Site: brandenburg
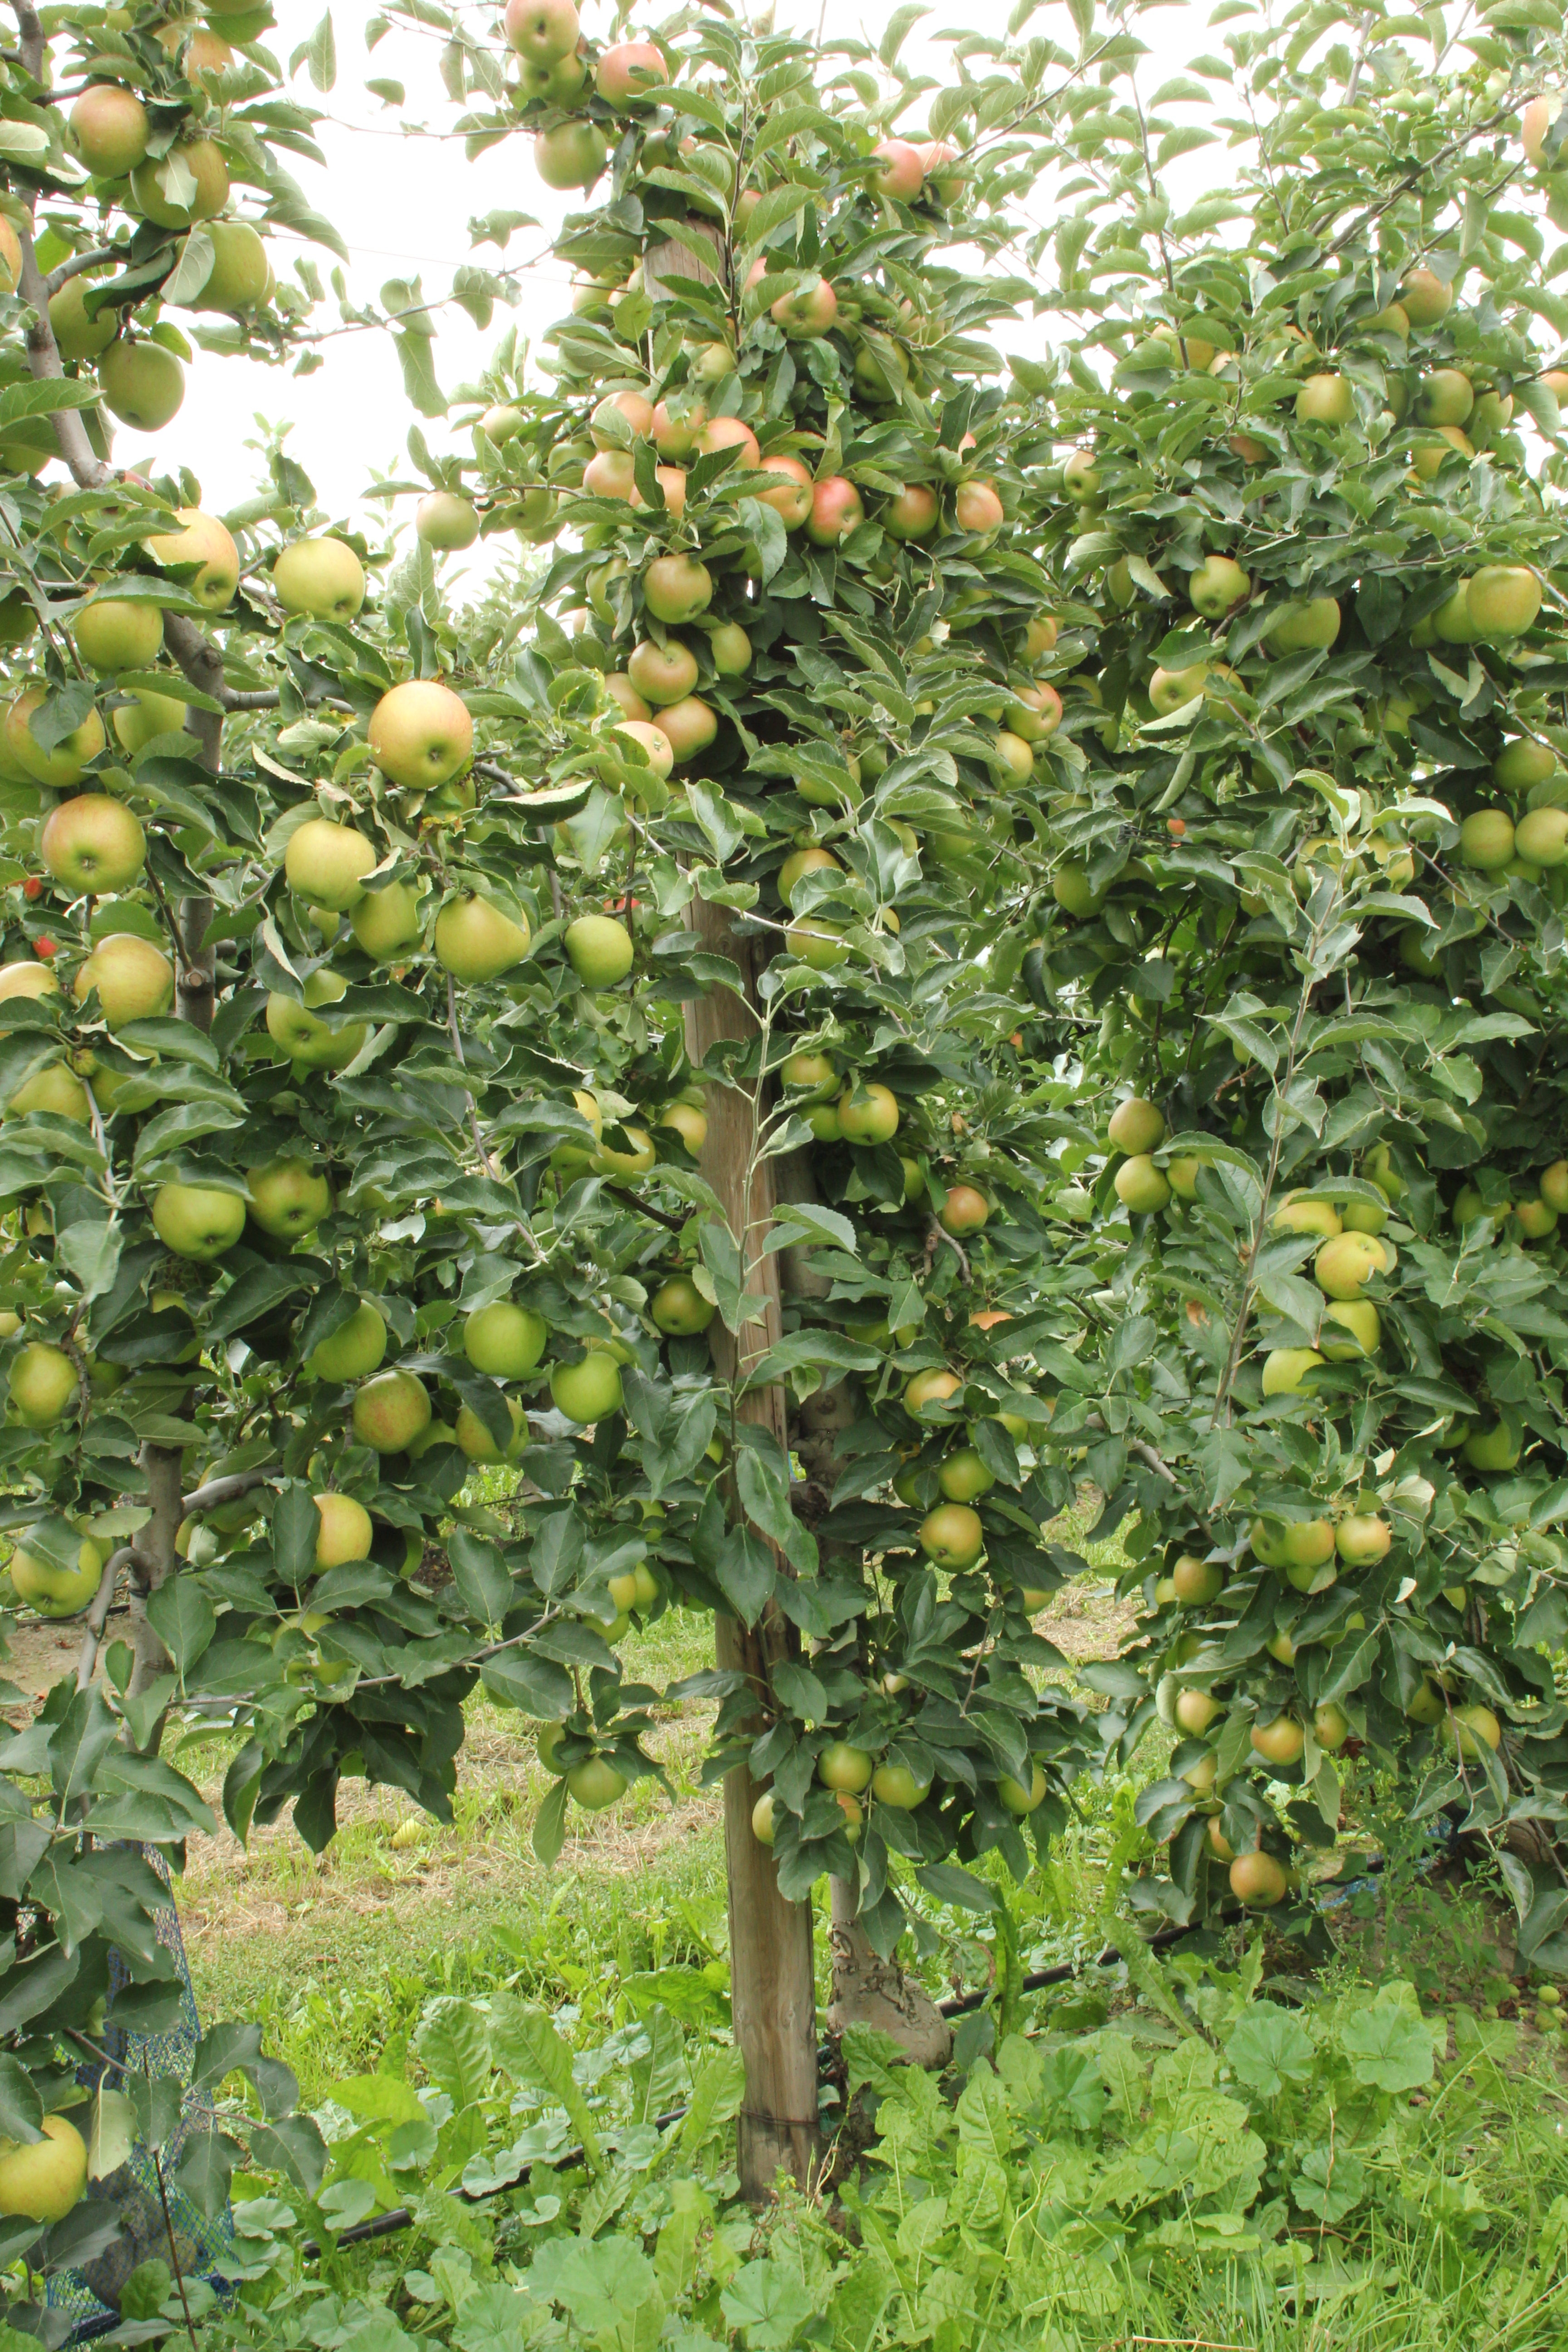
Growth stage (BBCH 87): Maturity of fruit and seed